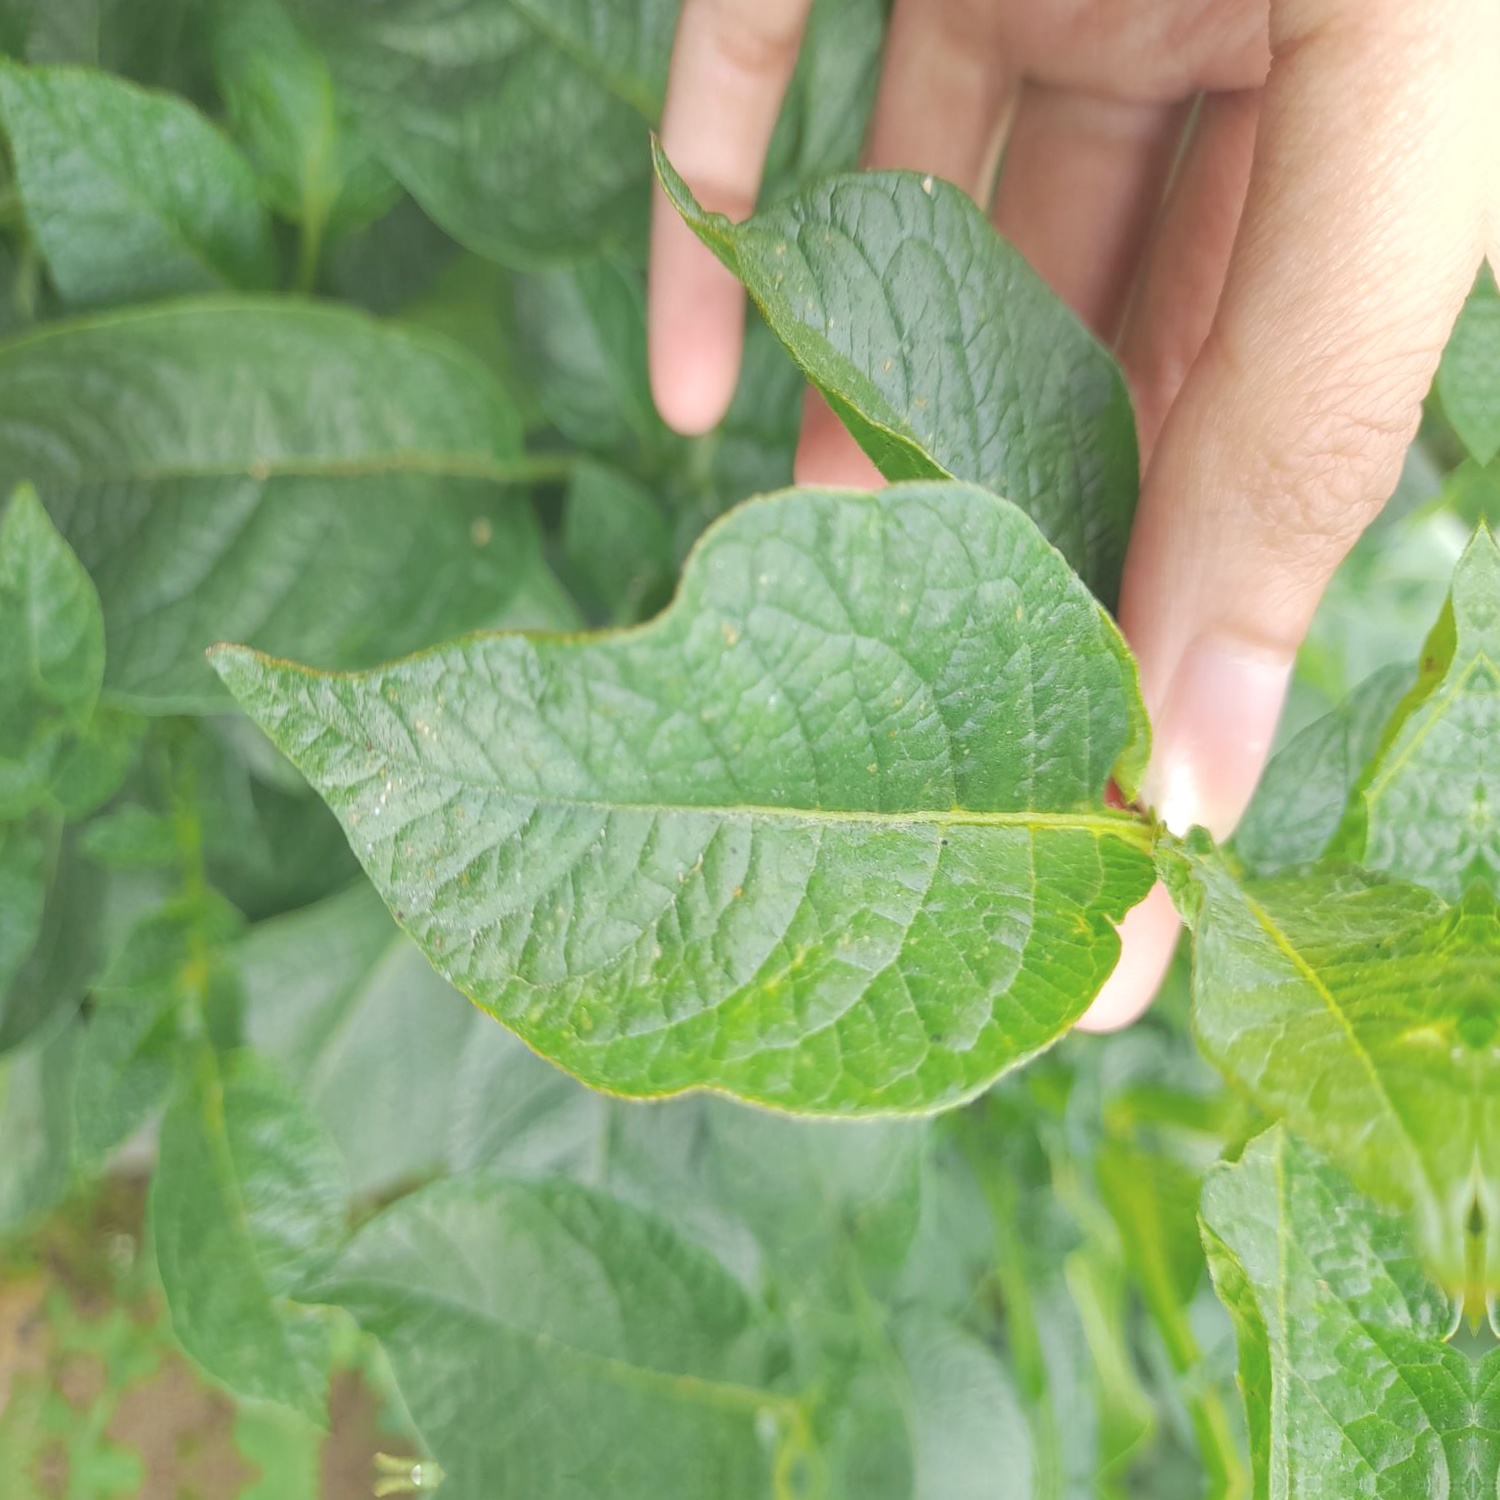
Etiqueta: Virus